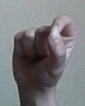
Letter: fa